Abel Chapman

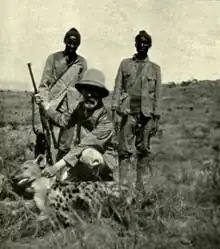
Abel Chapman with a spotted hyena at the Lukenia Heights, 23 January 1906

Chapman joined his father's firm, the Sunderland-based Lambton Brewery, after leaving Rugby, travelling to Portugal, Spain and Morocco as part of his work in the wine trade. The visits were not confined just to work, however, as they allowed him to broaden his knowledge of wildlife by fishing and shooting.